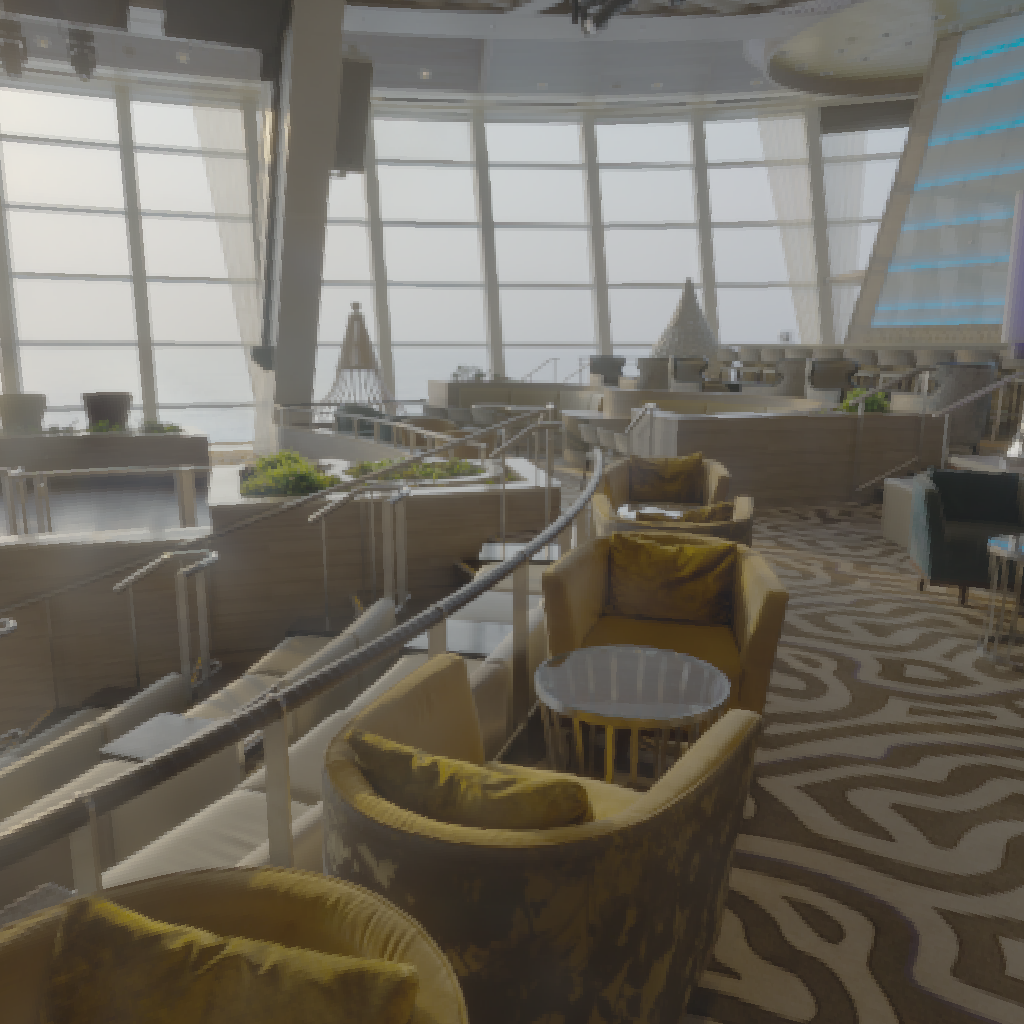
scene-linear HDR photo, Aft Lounge, indoor, with visible sun, lounge, chair, ship, stage, carpet, urban, sunrise-sunset, clear, high contrast, natural light, artificial light, high dynamic range, physically based lighting